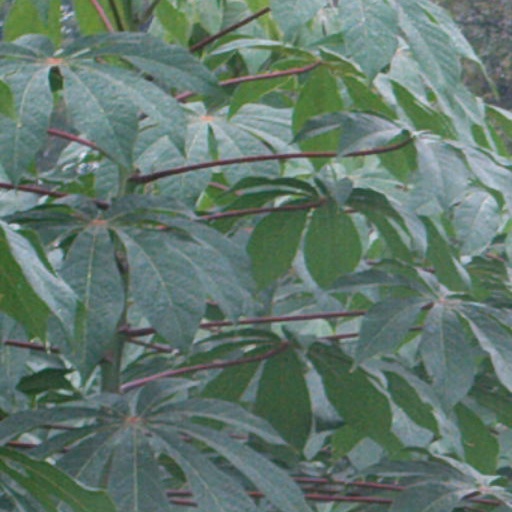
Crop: cassava